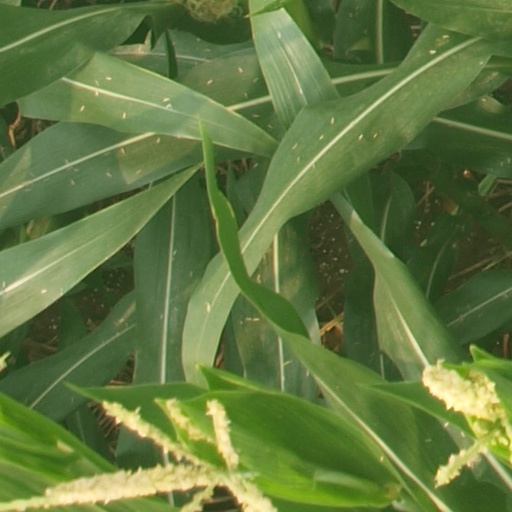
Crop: maize; corn